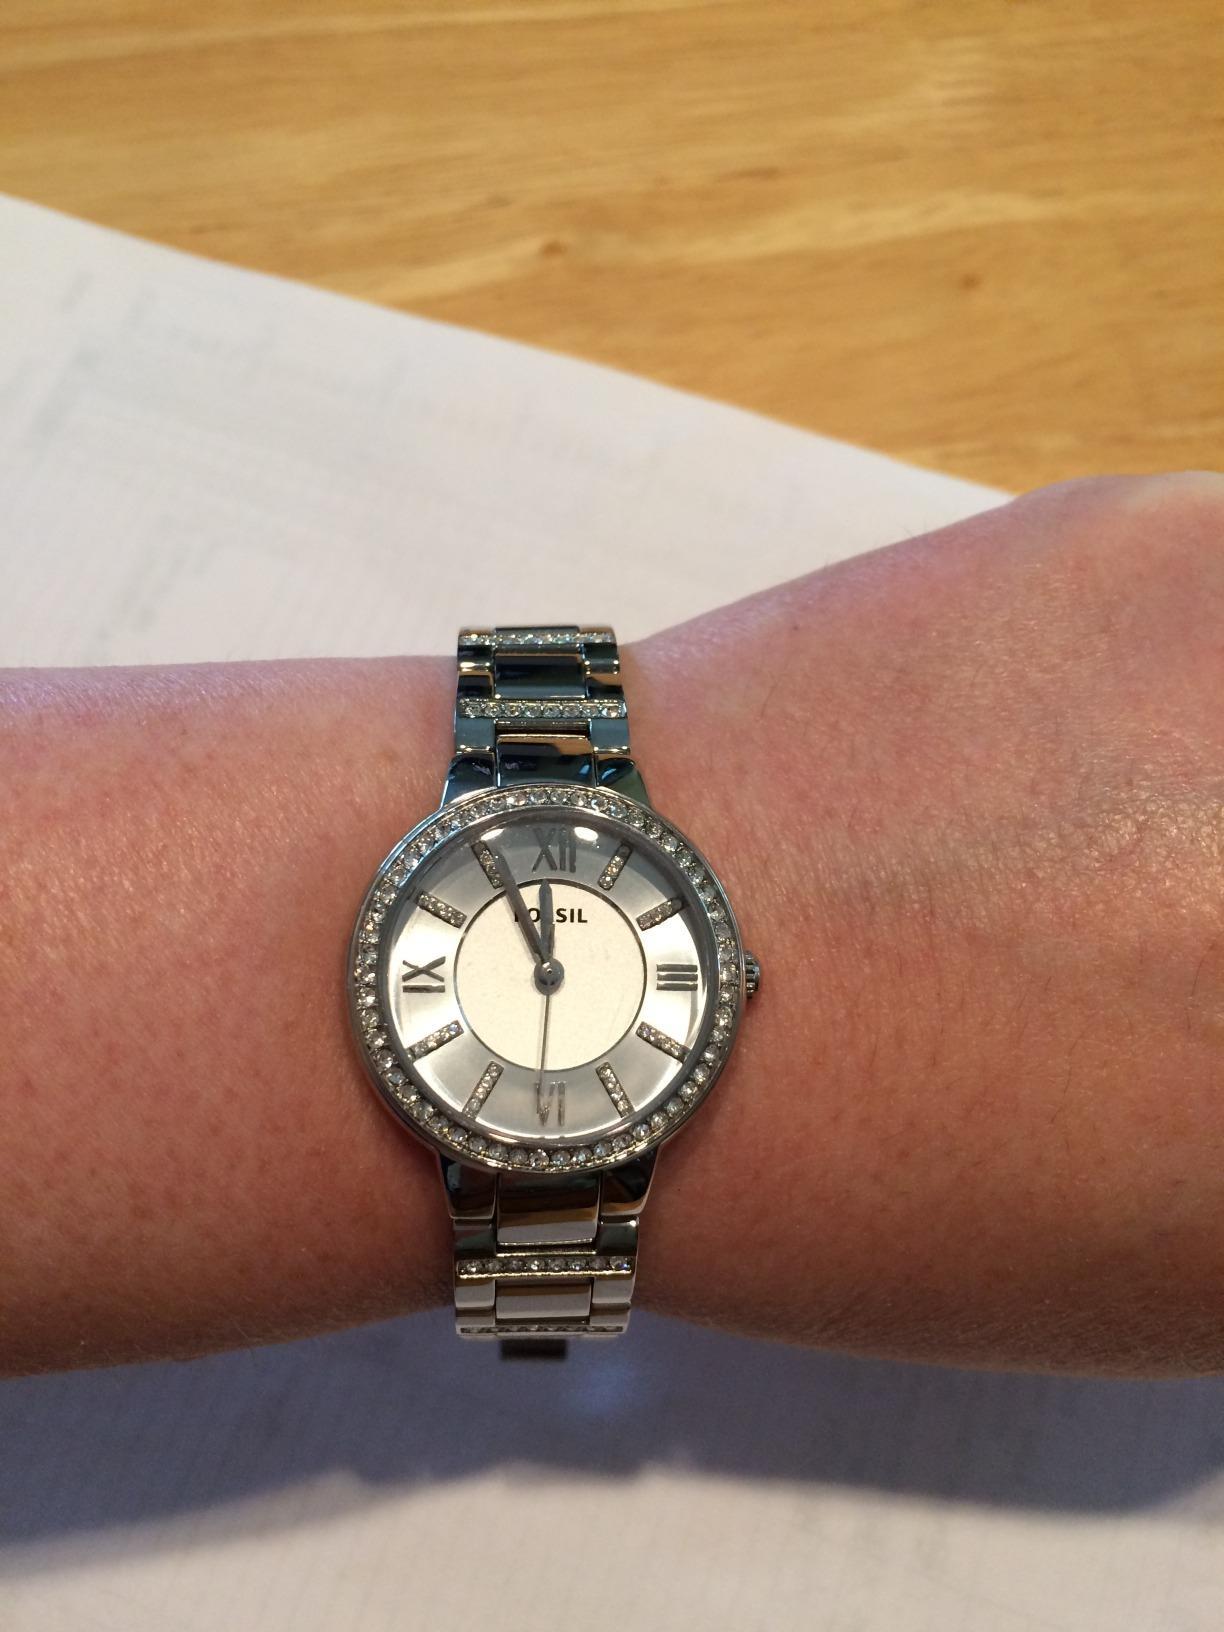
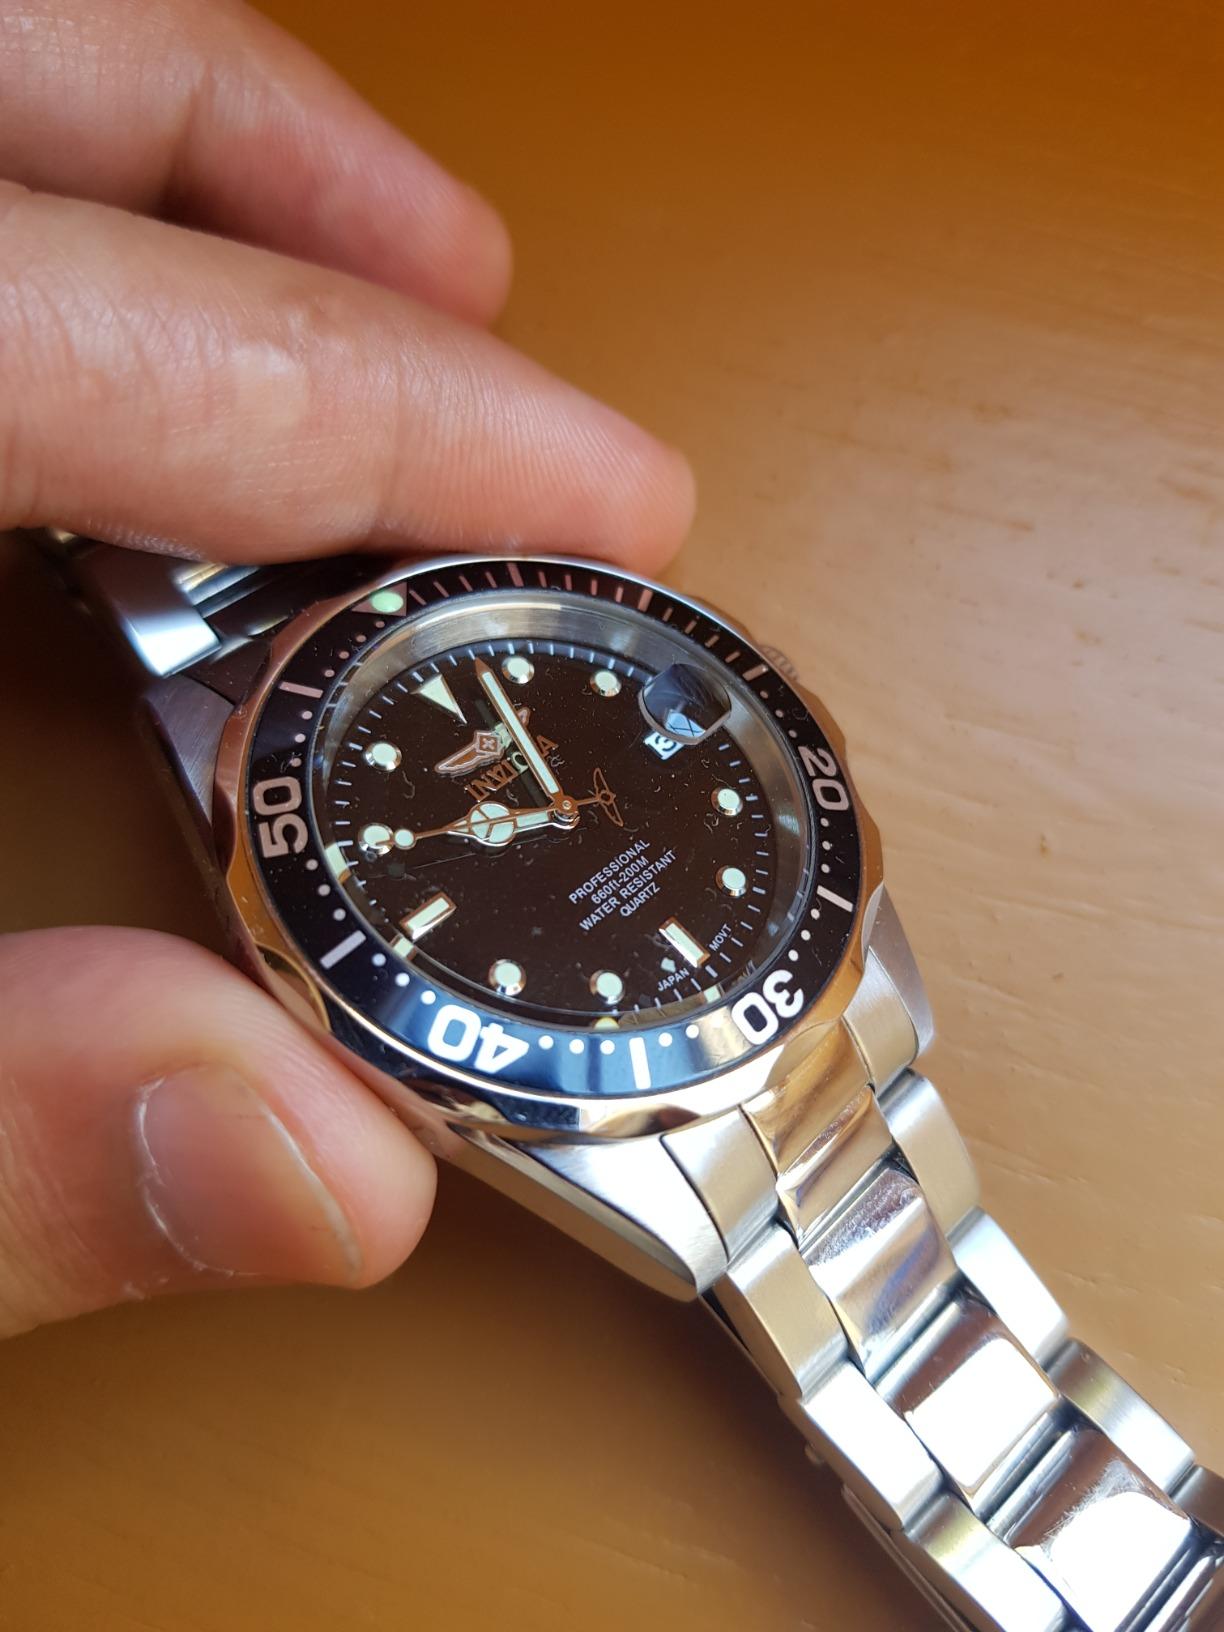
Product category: accessories_watch
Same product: no